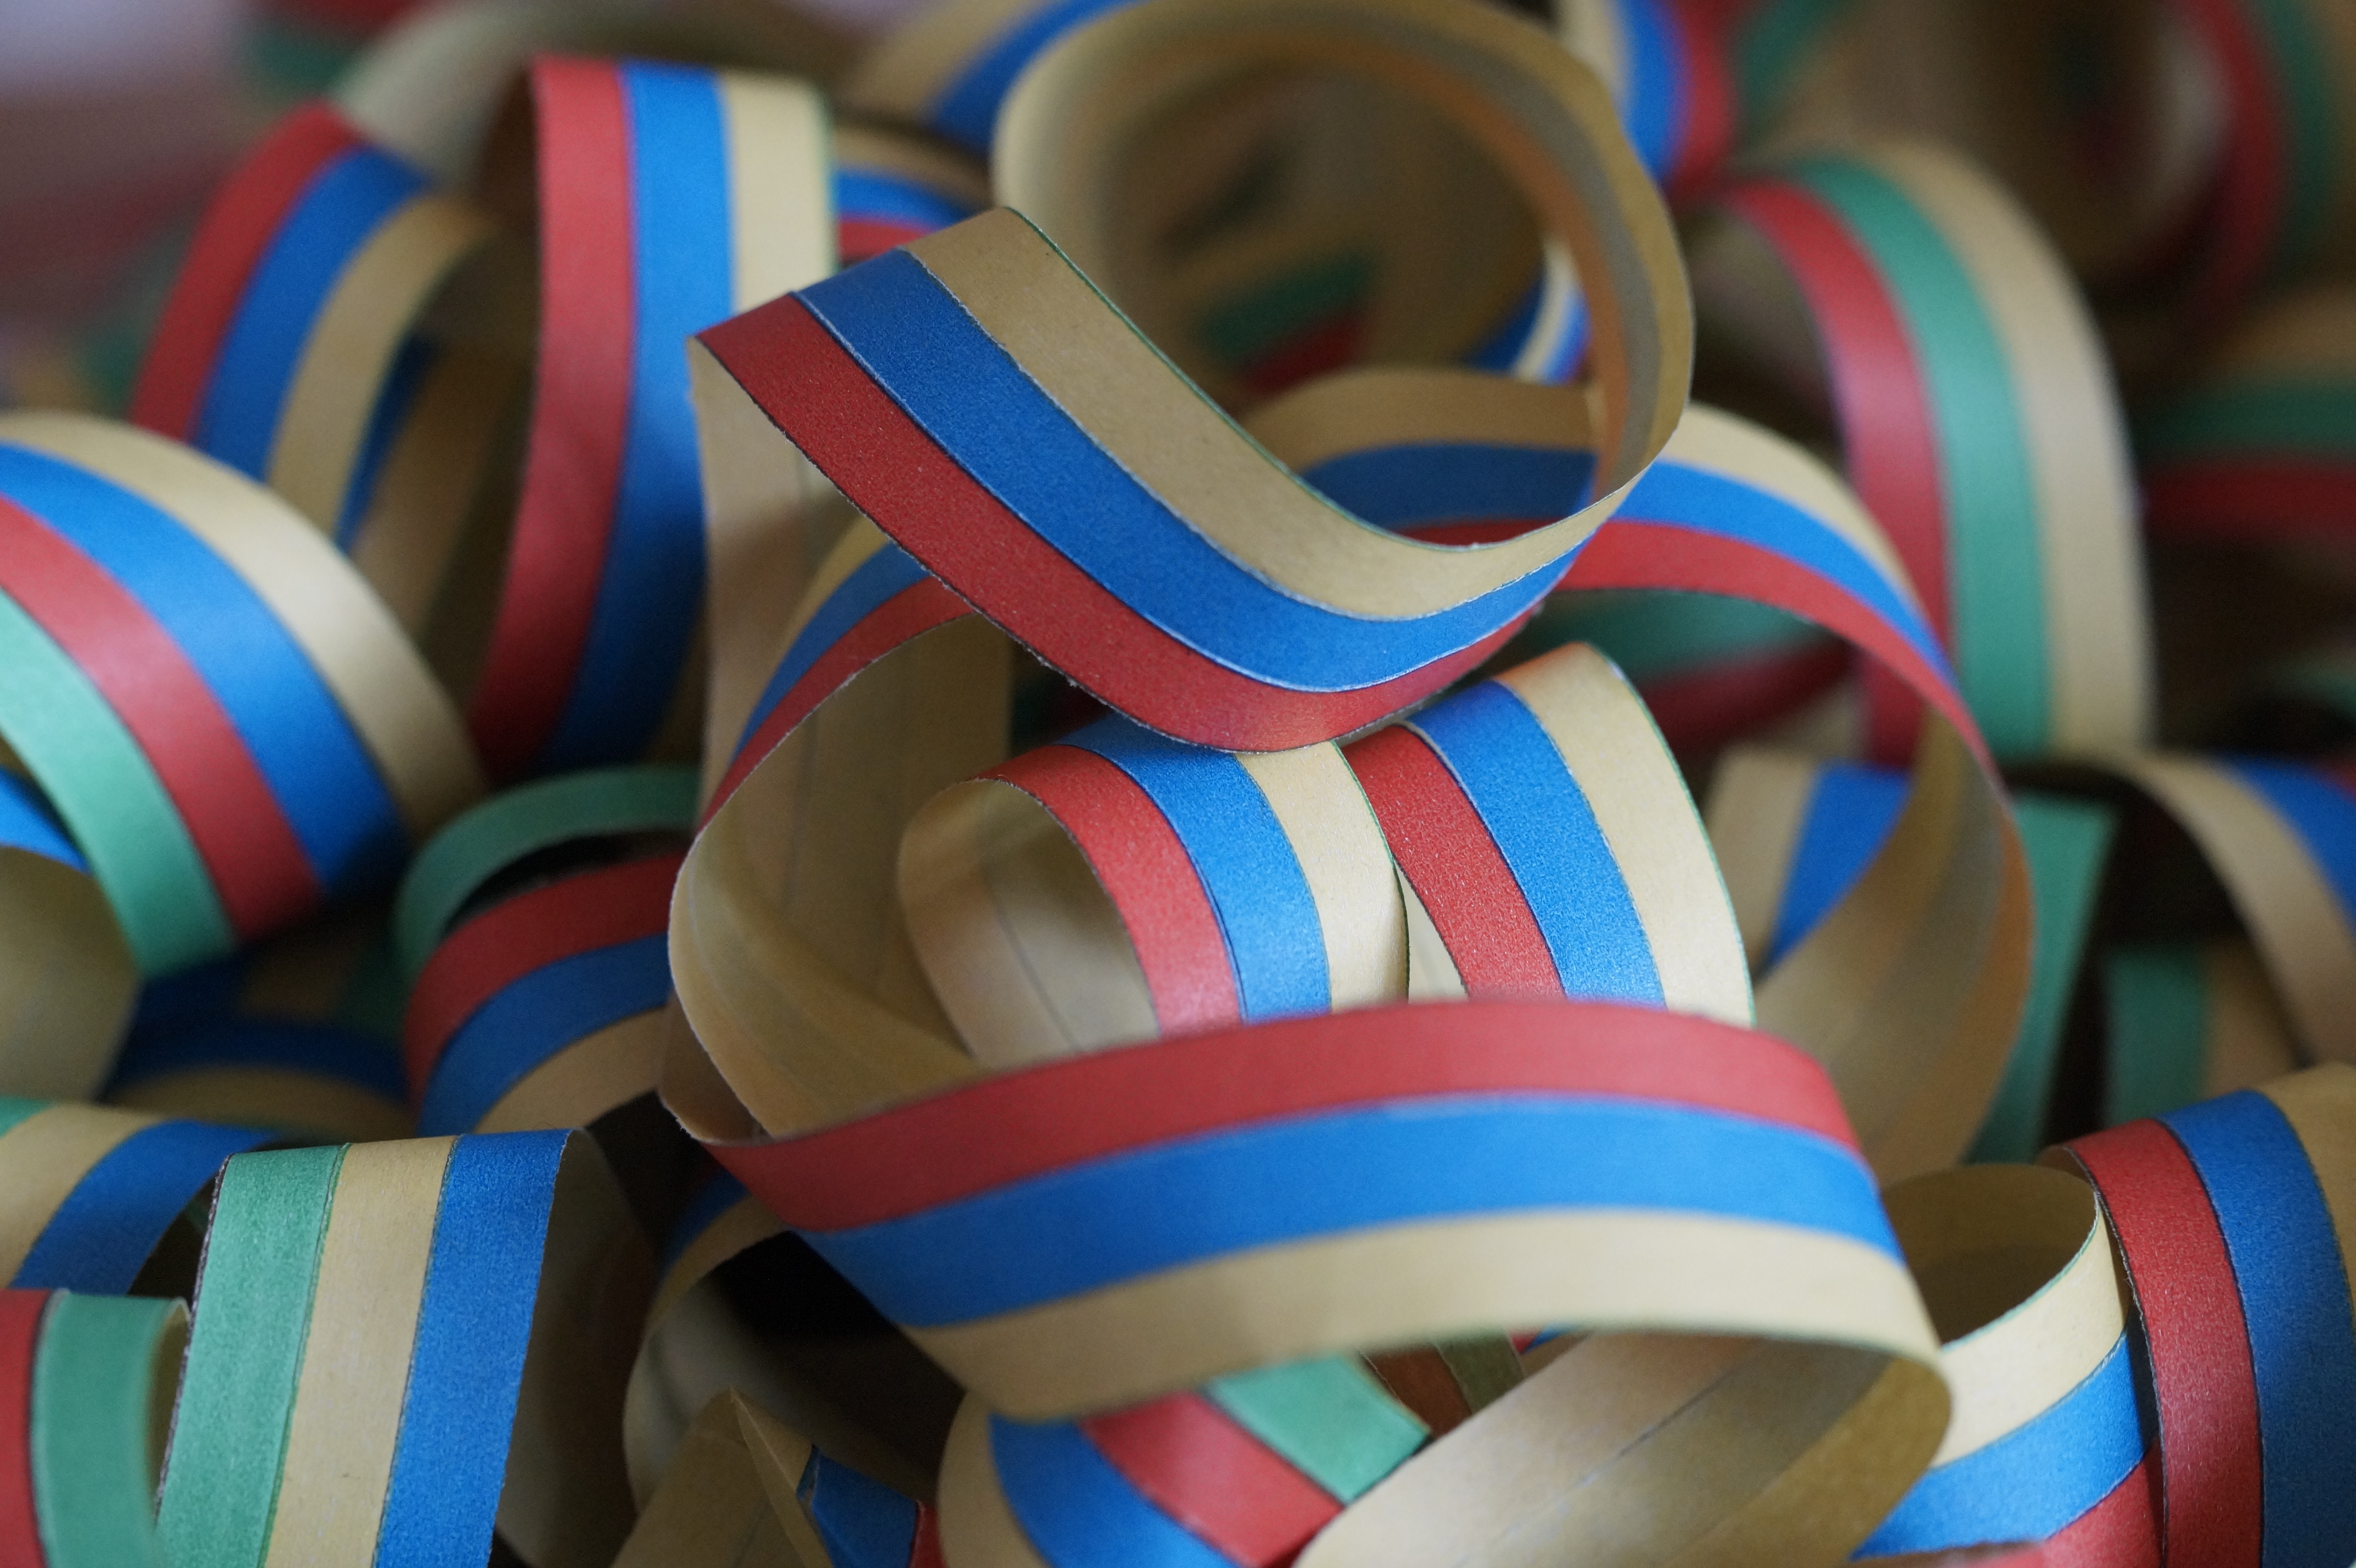
structure, wheel, texture, celebration, band, decoration, food, green, red, carnival, color, blue, colorful, yellow, circle, festival, children, party, decorated, chaos, ringed, new year's eve, streamer, fasnet, fashion accessory, partyaritkel